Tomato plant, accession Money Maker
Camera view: vertical (180 deg); turntable rotation: 210 degrees
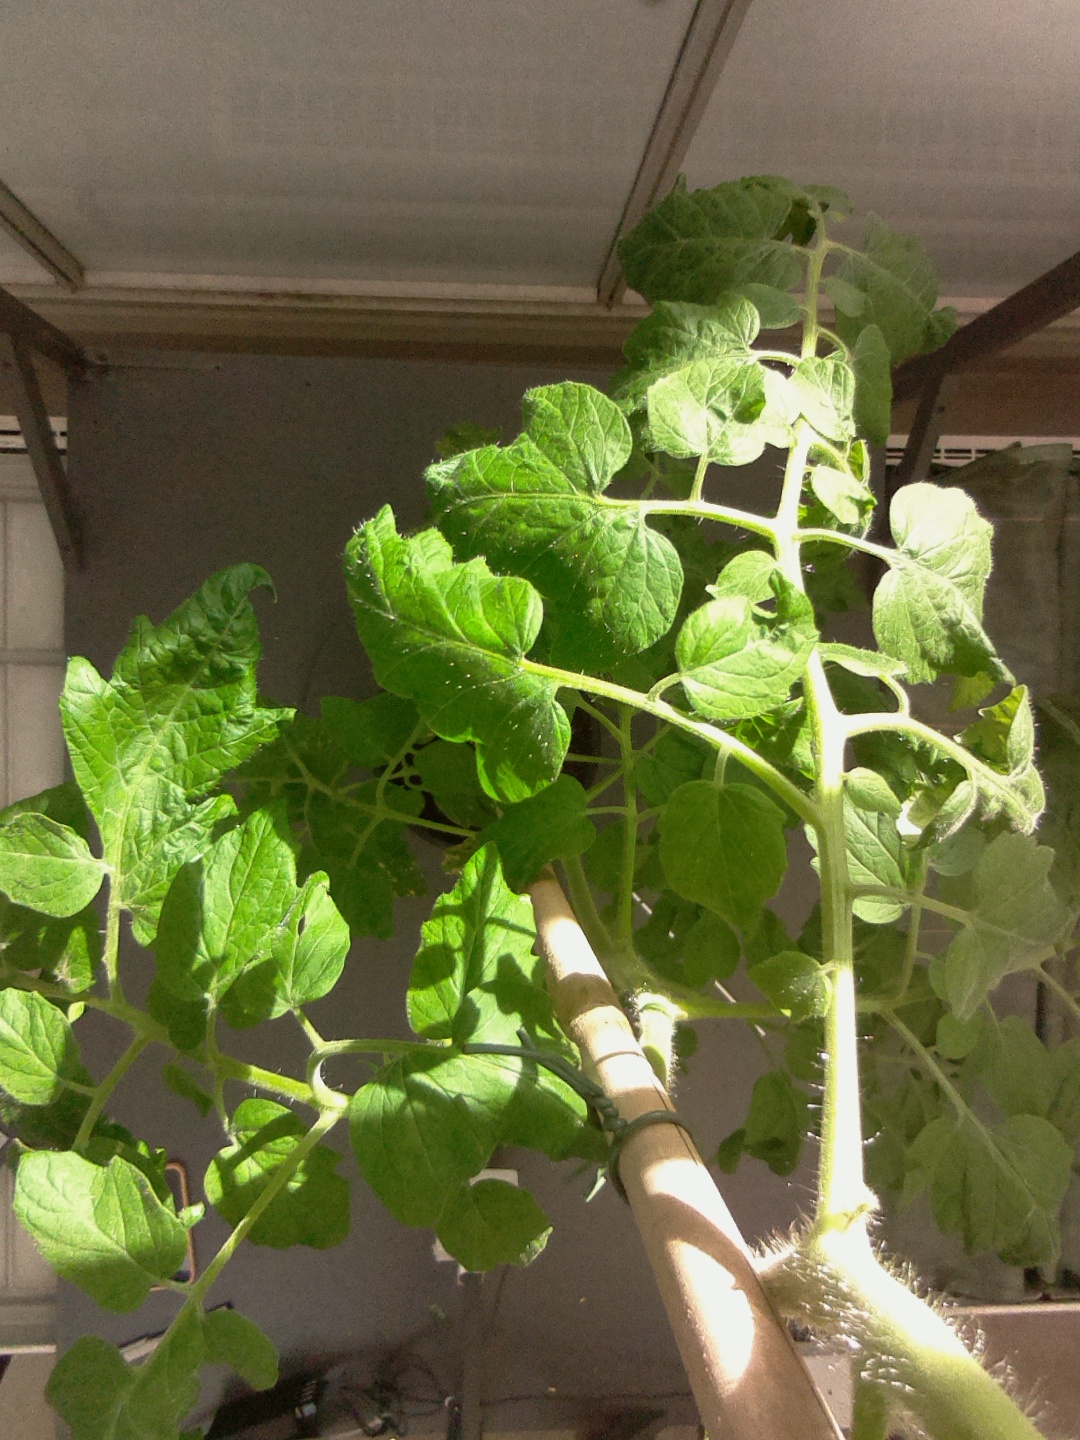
BBCH growth stage 70: Fruits at the main stem or branches visibles